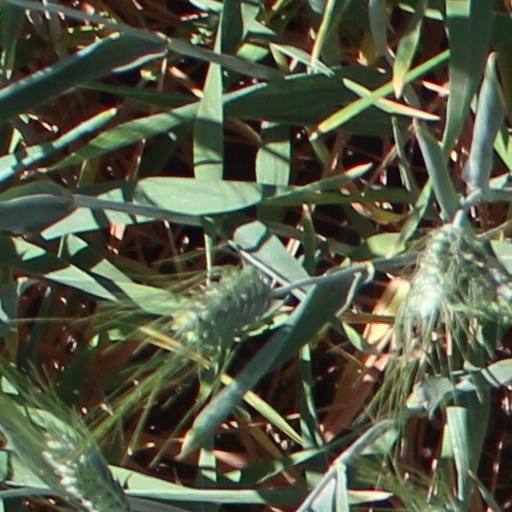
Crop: wheat